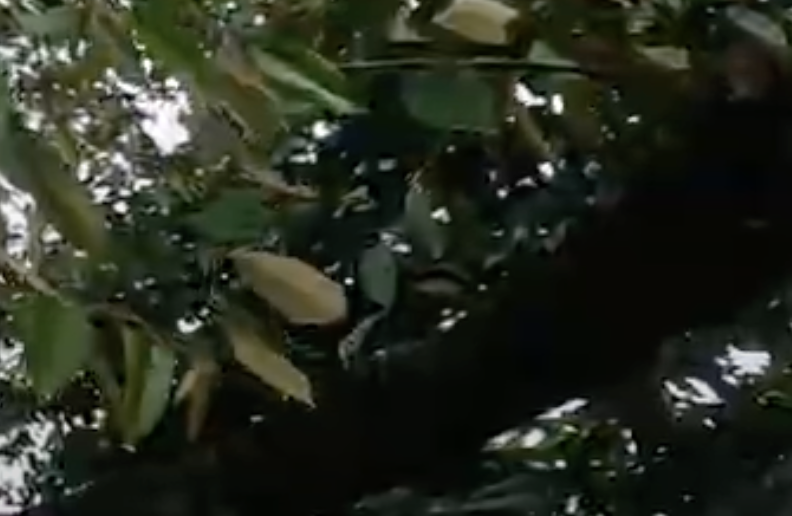
Label: sooty_mold